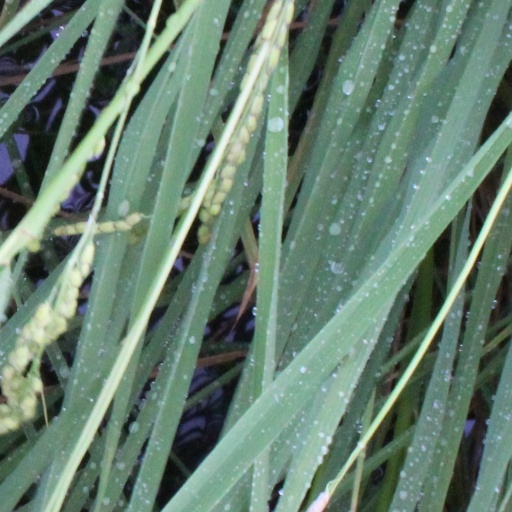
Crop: rice